Birkat Hachama

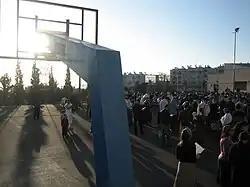
"Birkat Hachama" in 2009 Ma'ale Adumim

The "Shehecheyanu" blessing is not recited. There is no obligation to say "Birkat Hachama": it is an opportunistic blessing recited only if one happens to see the sun in this state; such blessings (another example is the annual blessing upon seeing flowering fruit trees in Nisan) receive no "Shehecheyanu". Those who do recite "Shehecheyanu" should take care to wear a new garment or have a new fruit close by, to remove all doubt.